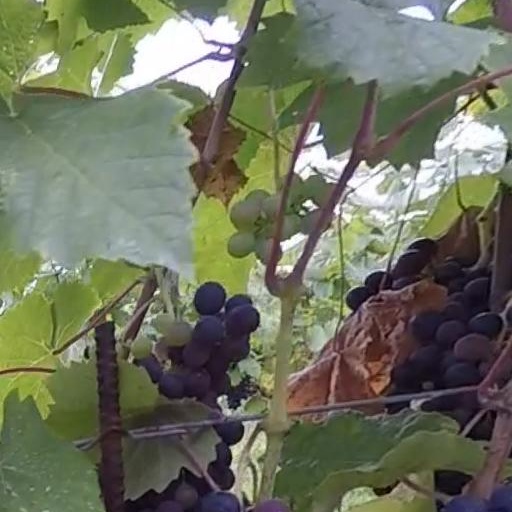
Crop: grape